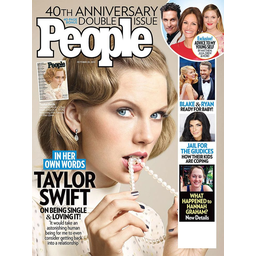
Label: paper